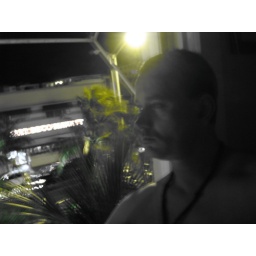
Man in window with green palm tree South Beach Miami